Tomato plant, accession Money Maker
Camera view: bottom (45 deg); turntable rotation: 180 degrees
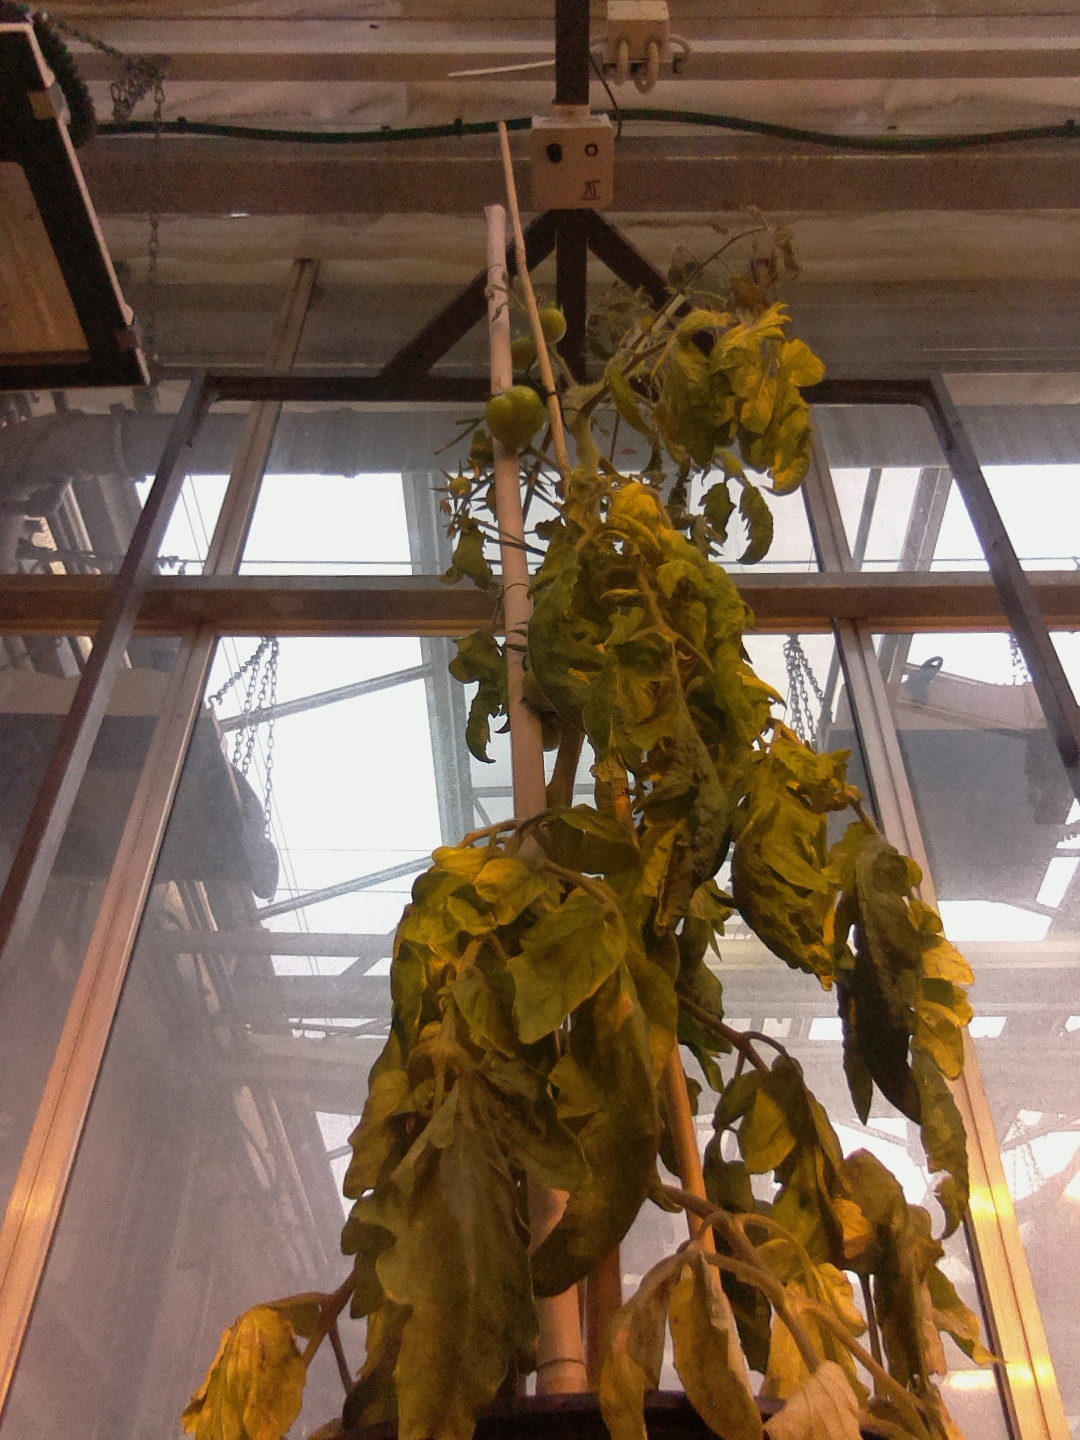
BBCH growth stage 75: 50%-60% of final fruit size